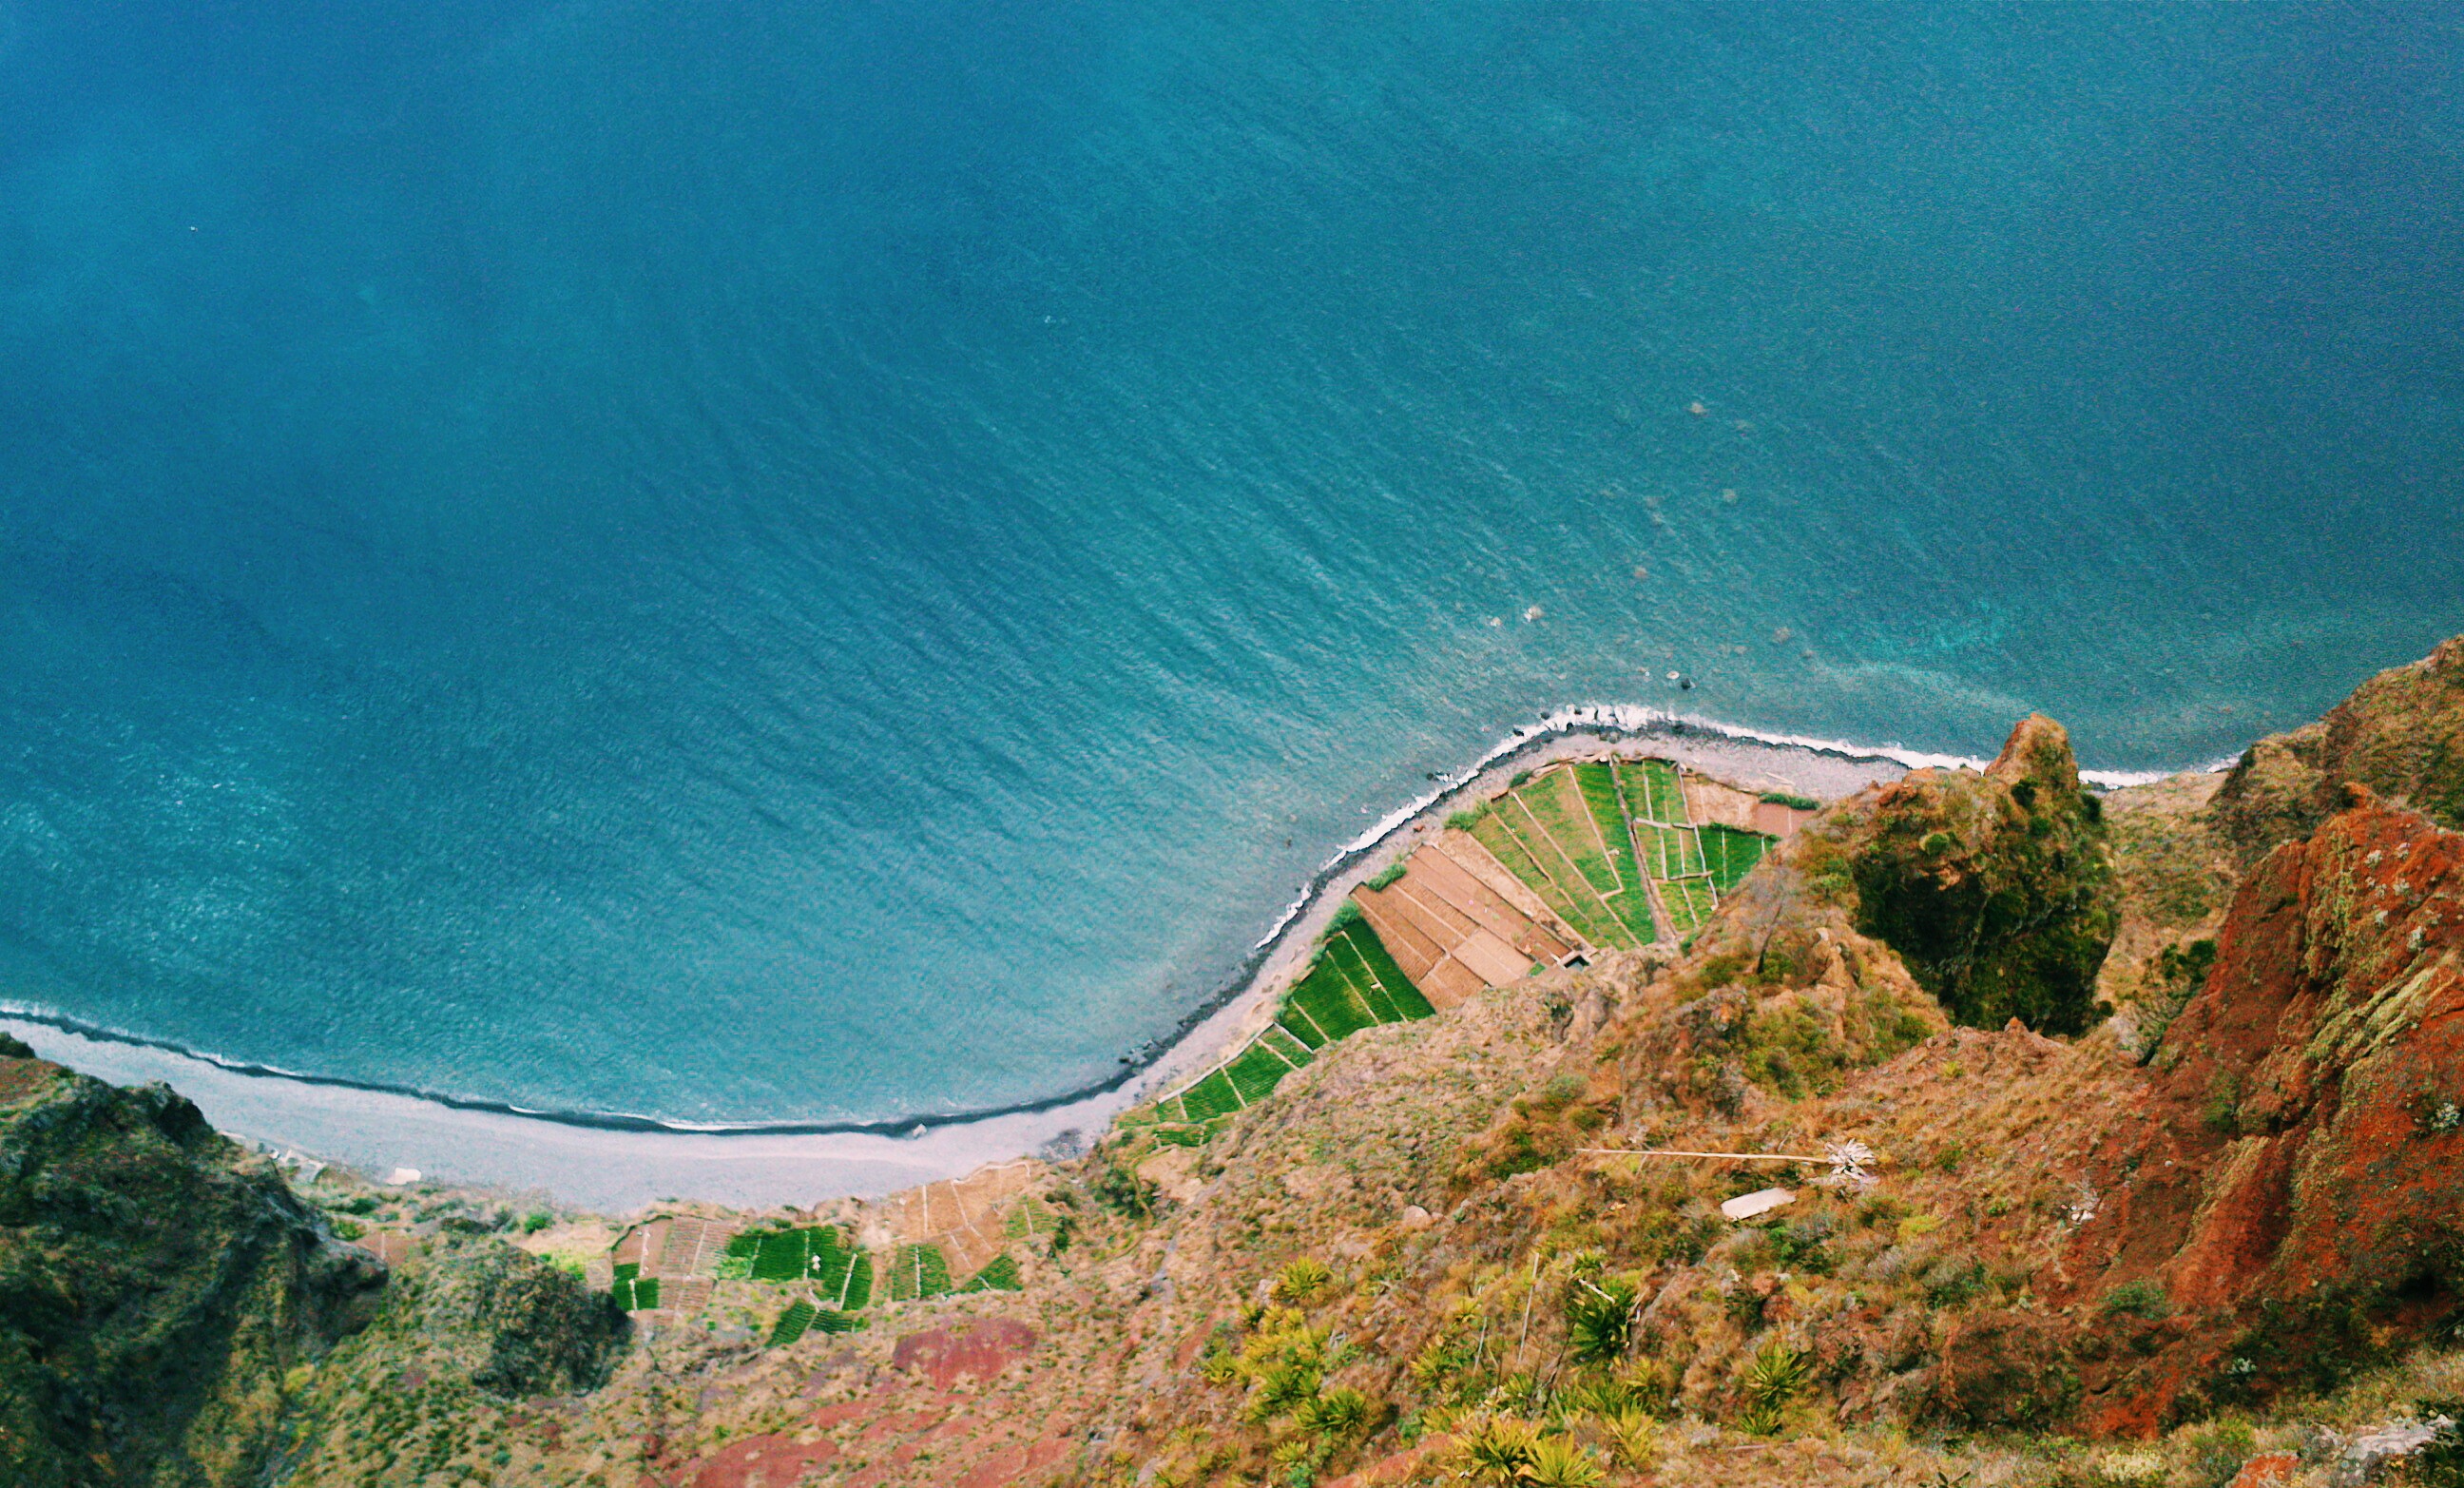
beach, sea, coast, water, ocean, cliff, terrain, landform, aerial photography, geological phenomenon